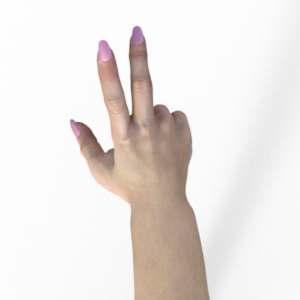
Label: scissors